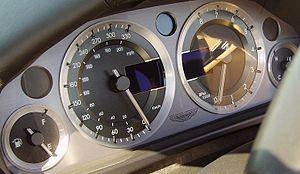
Aston Martin DB9 Volante - tableau de bord.
Le mille par heure, symbole mph désigne une unité anglo-saxonne de vitesse, le mille international par heure. Elle est encore utilisée comme unité de mesure de la vitesse sur route dans certains pays, comme les États-Unis ou le Royaume-Uni.